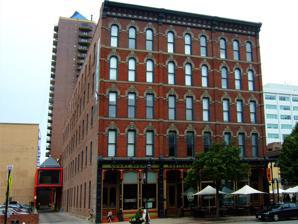
Building: Des Moines Saddlery Company Building
Country: United States of America
Year built: 1920
United States historic place Des Moines Saddlery Company Building U.S. National Register of Historic Places Show map of Iowa Show map of the United States Location 307-311 Court Ave. Des Moines, Iowa Coordinates 41°35′7.8″N 93°37′15.7″W / 41.585500°N 93.621028°W / 41.585500; -93.621028 Area less than one acre Built c. 1878, 1887, 1901, 1920 Architectural style Italianate MPS Architectural Legacy of Proudfoot & Bird in Iowa MPS NRHP reference No. 85001378 Added to NRHP June 27, 1985 The Des Moines Saddlery Company Building is a historic building located in downtown Des Moines, Iowa , United States .  It was built in 1881 by J. Rubelman of Muscatine, Iowa . He choose to move his operation to Des Moines because of its location on two rivers and the 13 railroads that served the city.  It was one of four saddlery firms in a two block area. Rubelman's company made saddles, harnesses and leather works for 20 years.  In the years since it has housed a shoe maker, rubber company, stove manufacturer, glove company, the Krispy Kone Company and the Kaplan Hat Company. The later was also the name of the restaurant that was located on the first floor. The building, which was built in four phases between c. 1878 to 1920, is the most intact example of commercial Italianate architecture extant in Des Moines. It was built to house both retail and manufacturing purposes.  The building was flooded with 19 feet (6 m) of water during the Des Moines River flood of 1993. It remained empty until the Court Avenue Restaurant & Brewing Company moved in with its equipment.  The Des Moines Saddlery Company Building was listed on the National Register of Historic Places in 1985. In 2016, the Republic of Kosovo selected the Saddlery Company Building to host a consulate office. References